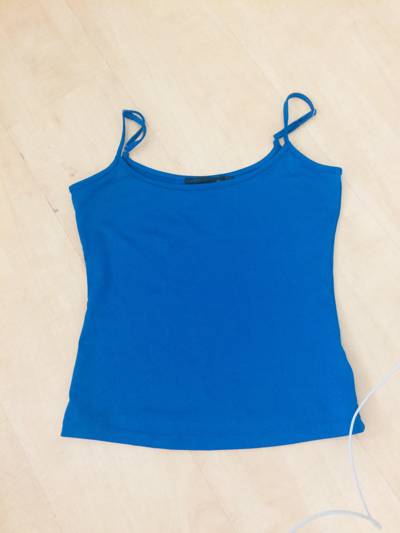
Waste category: clothes